Up! Tour

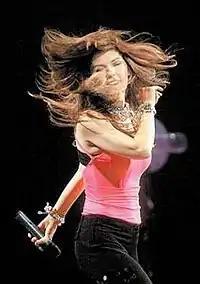
Twain performing during the first North American leg in 2003

Before the tour commenced, Twain performed a series of free concerts in the United States and a paid concert in the United Kingdom. The official DVD for the Up! Tour was filmed on July 27, 2003, at Grant Park in Chicago. The performance was shown on NBC and CBC in August 2003, with the DVD released in November 2003. The performances of "She's Not Just a Pretty Face" and "It Only Hurts When I'm Breathing" were later used as music videos to promote the aforementioned singles. "Up! Live in Chicago" was certified platinum by the RIAA for shipments of over 500,000 copies in the United States. It was also certified platinum in Australia for shipments of 15,000 copies.